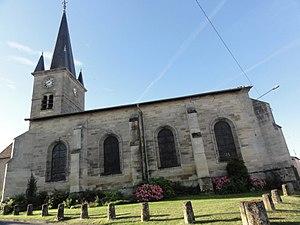
Brillon-en-Barrois (Meuse) église
Brillon-en-Barrois est une commune française située dans le département de la Meuse, en région Grand Est.